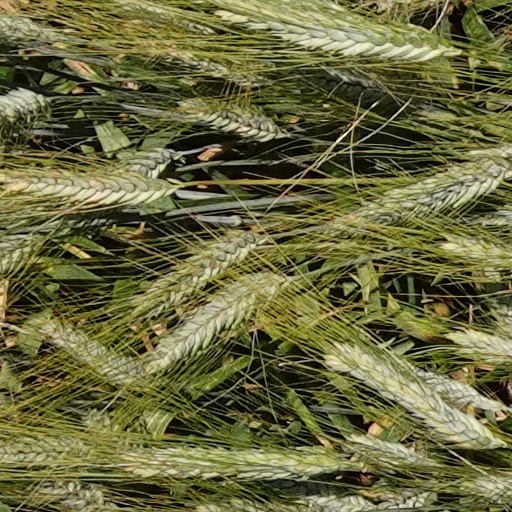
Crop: wheat